Little Wing (2016 film)

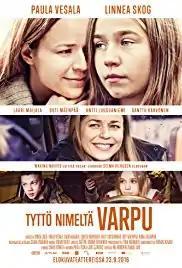
Film poster

Little Wing is a 2016 Finnish-Danish drama film directed by Selma Vilhunen. It was screened in the Discovery section at the 2016 Toronto International Film Festival. It won the 2017 Nordic Council Film Prize.